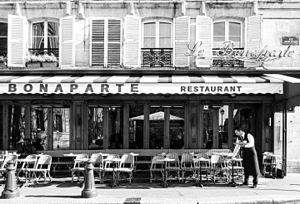
Jean-Paul Charles Aymard Sartre [ ʒãpol saχtχ], né le 21 juin 1905 dans le 16ᵉ arrondissement de Paris et mort le 15 avril 1980 dans le 14ᵉ arrondissement, est un écrivain et philosophe français, représentant du courant existentialiste, dont l'œuvre et la personnalité ont marqué la vie intellectuelle et politique de la France de 1945 à la fin des années 1970.